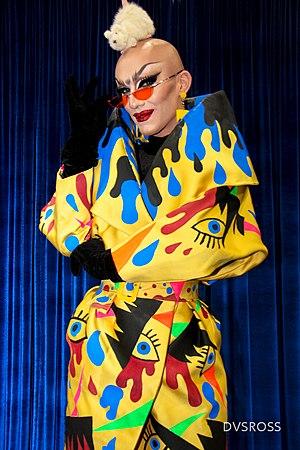
Alexander "Sasha" Hedges Steinberg, plus connu sous le nom de Sasha Velour, est un artiste, directeur artistique et drag queen de Brooklyn, un quartier de New York. Sasha Velour est connu principalement pour avoir gagné la neuvième saison de RuPaul's Drag Race, et comme producteur du drag show mensuel Nightgowns, au National Sawdust à Williamsburg.